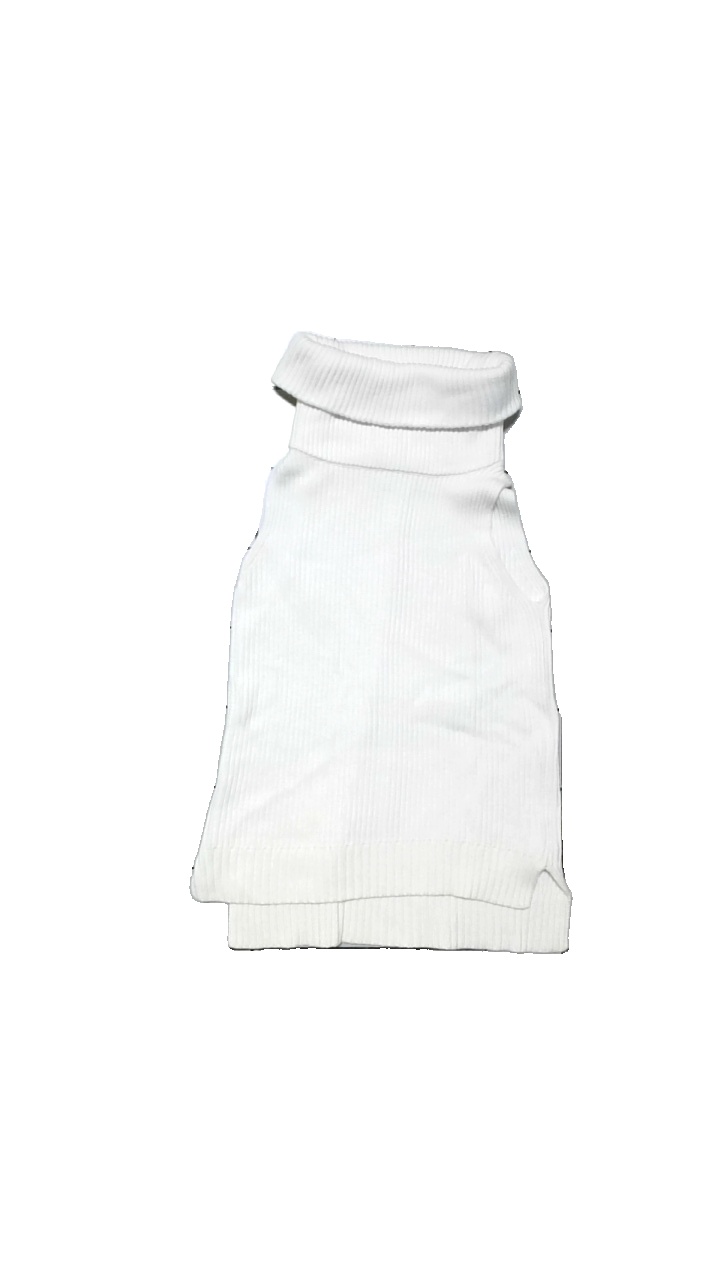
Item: Vest (Ladies)
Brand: Michael Kors
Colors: White
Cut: Turtle neck
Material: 52% cotton, 45% viscose, 3% other fibers
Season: All
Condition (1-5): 4
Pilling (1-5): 3
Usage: Reuse
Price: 150-250